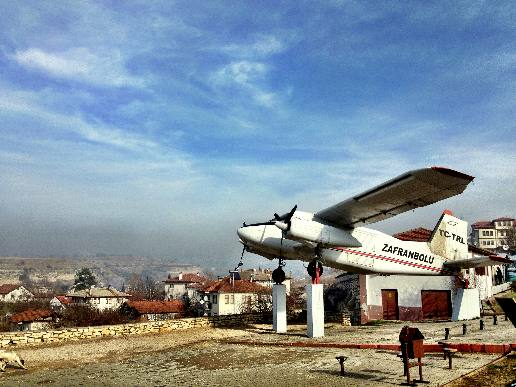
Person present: No